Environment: real
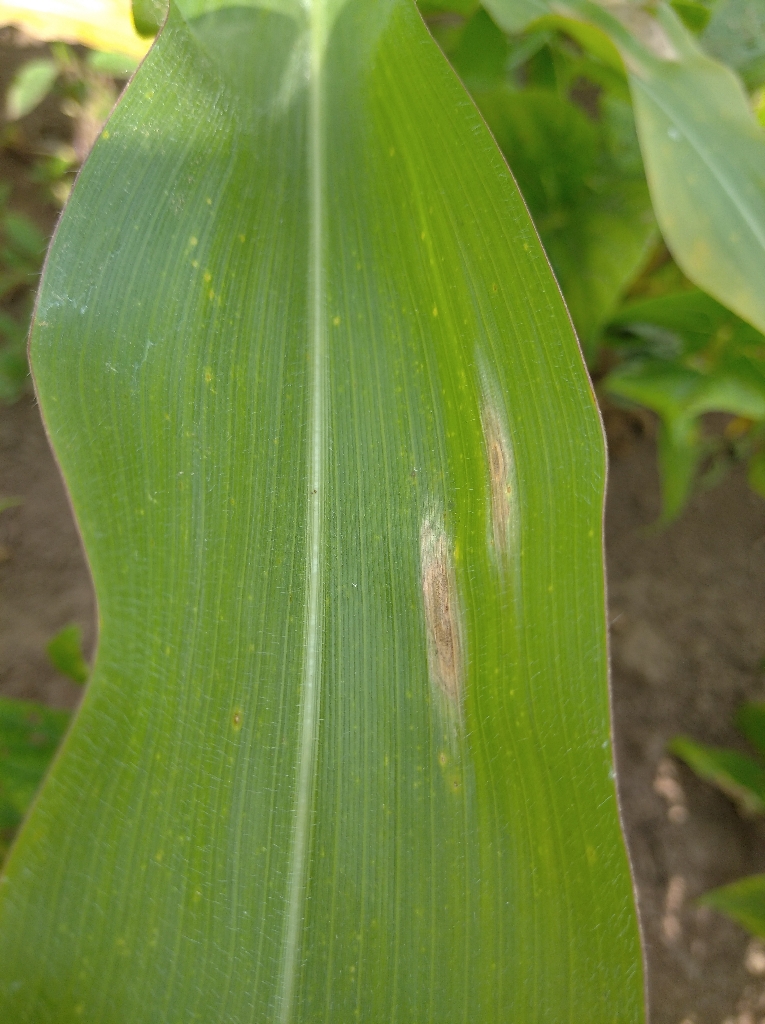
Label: northern_corn_leaf_blight